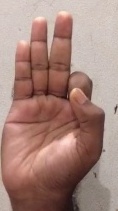
ASL sign: F